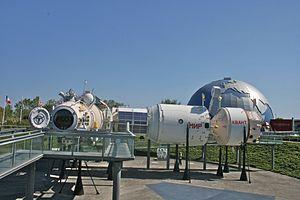
La Cité de l'espace est un centre de culture scientifique orienté vers l'espace et la conquête spatiale, consacré autant à l'astronomie qu'à l'astronautique. Située à Toulouse, la Cité de l'espace a été inaugurée en juin 1997. Elle a été réalisée à l'initiative de la Mairie de Toulouse avec la participation de nombreux partenaires comme le Conseil régional de Midi-Pyrénées, les Ministères de l'Équipement, des Transports, de la Défense, de l'Éducation Nationale, de la Recherche et de la Technologie, du Centre national d'études spatiales, de Météo-France, d'EADS, Astrium, entre autres.